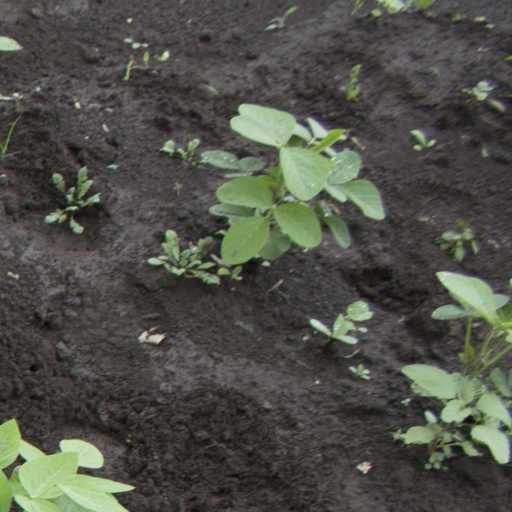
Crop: soybean